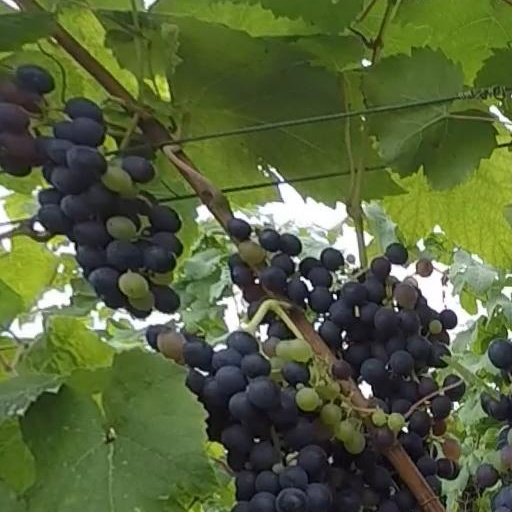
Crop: grape